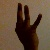
The image shows a hand gesture representing the number 9 in Indian Sign Language.